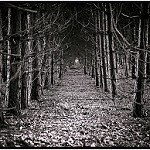
Label: forest